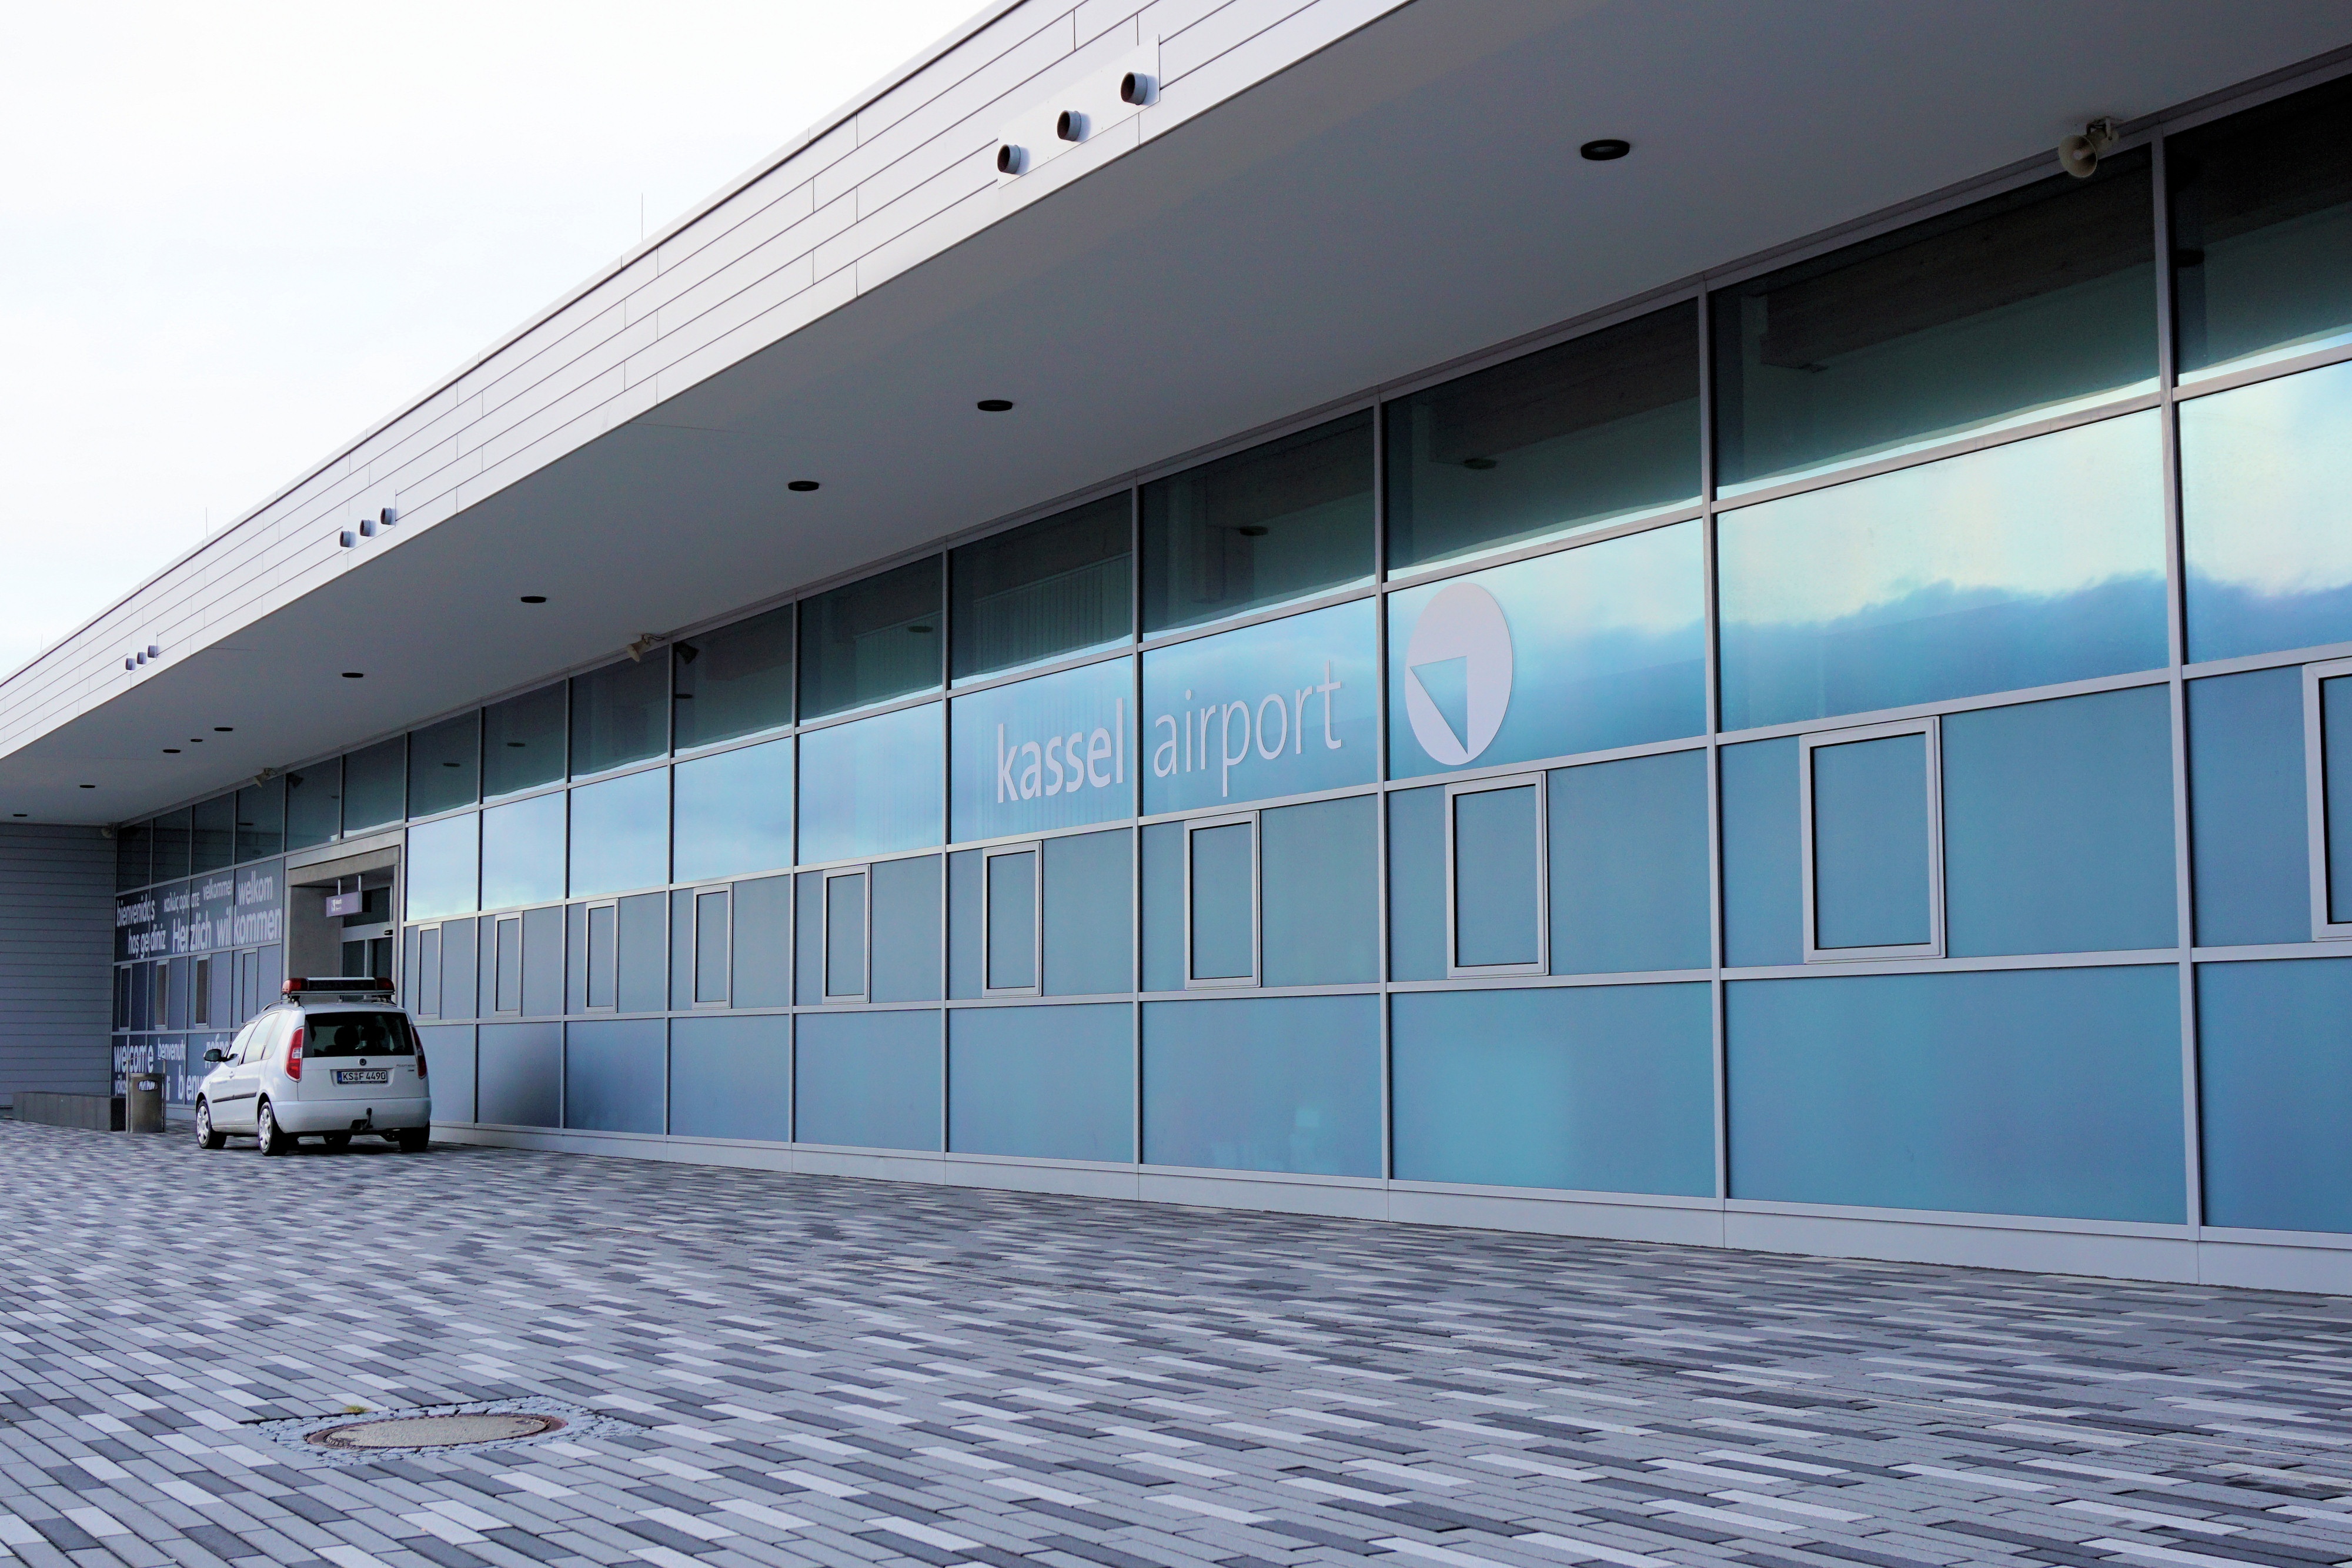
architecture, building, wall, airport, ceiling, facade, interior design, headquarters, flooring, calden, window covering, flughafen kassel